Mosaic

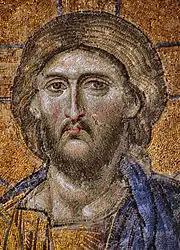
Mosaic of Christ Pantocrator from Hagia Sophia from the "Deesis" mosaic.

In the 6th century, Ravenna, the capital of Byzantine Italy, became the center of mosaic making. Istria also boasts some important examples from this era. The Euphrasian Basilica in Parentium was built in the middle of the 6th century and decorated with mosaics depicting the Theotokos flanked by angels and saints.